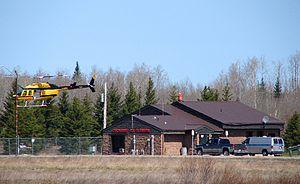
L'aérodrome de Cochrane est un aérodrome situé en Ontario, au Canada.